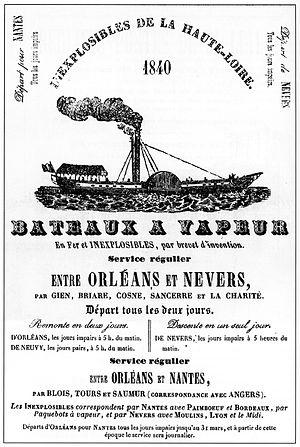
Fiche d'information de la Compagnie des Inexplosibles de la Haute-Loire en 1840
Le port d'Orléans est un port fluvial ligérien français situé dans la ville d'Orléans dont l'existence est attestée avant la conquête de la Gaule par Jules César.